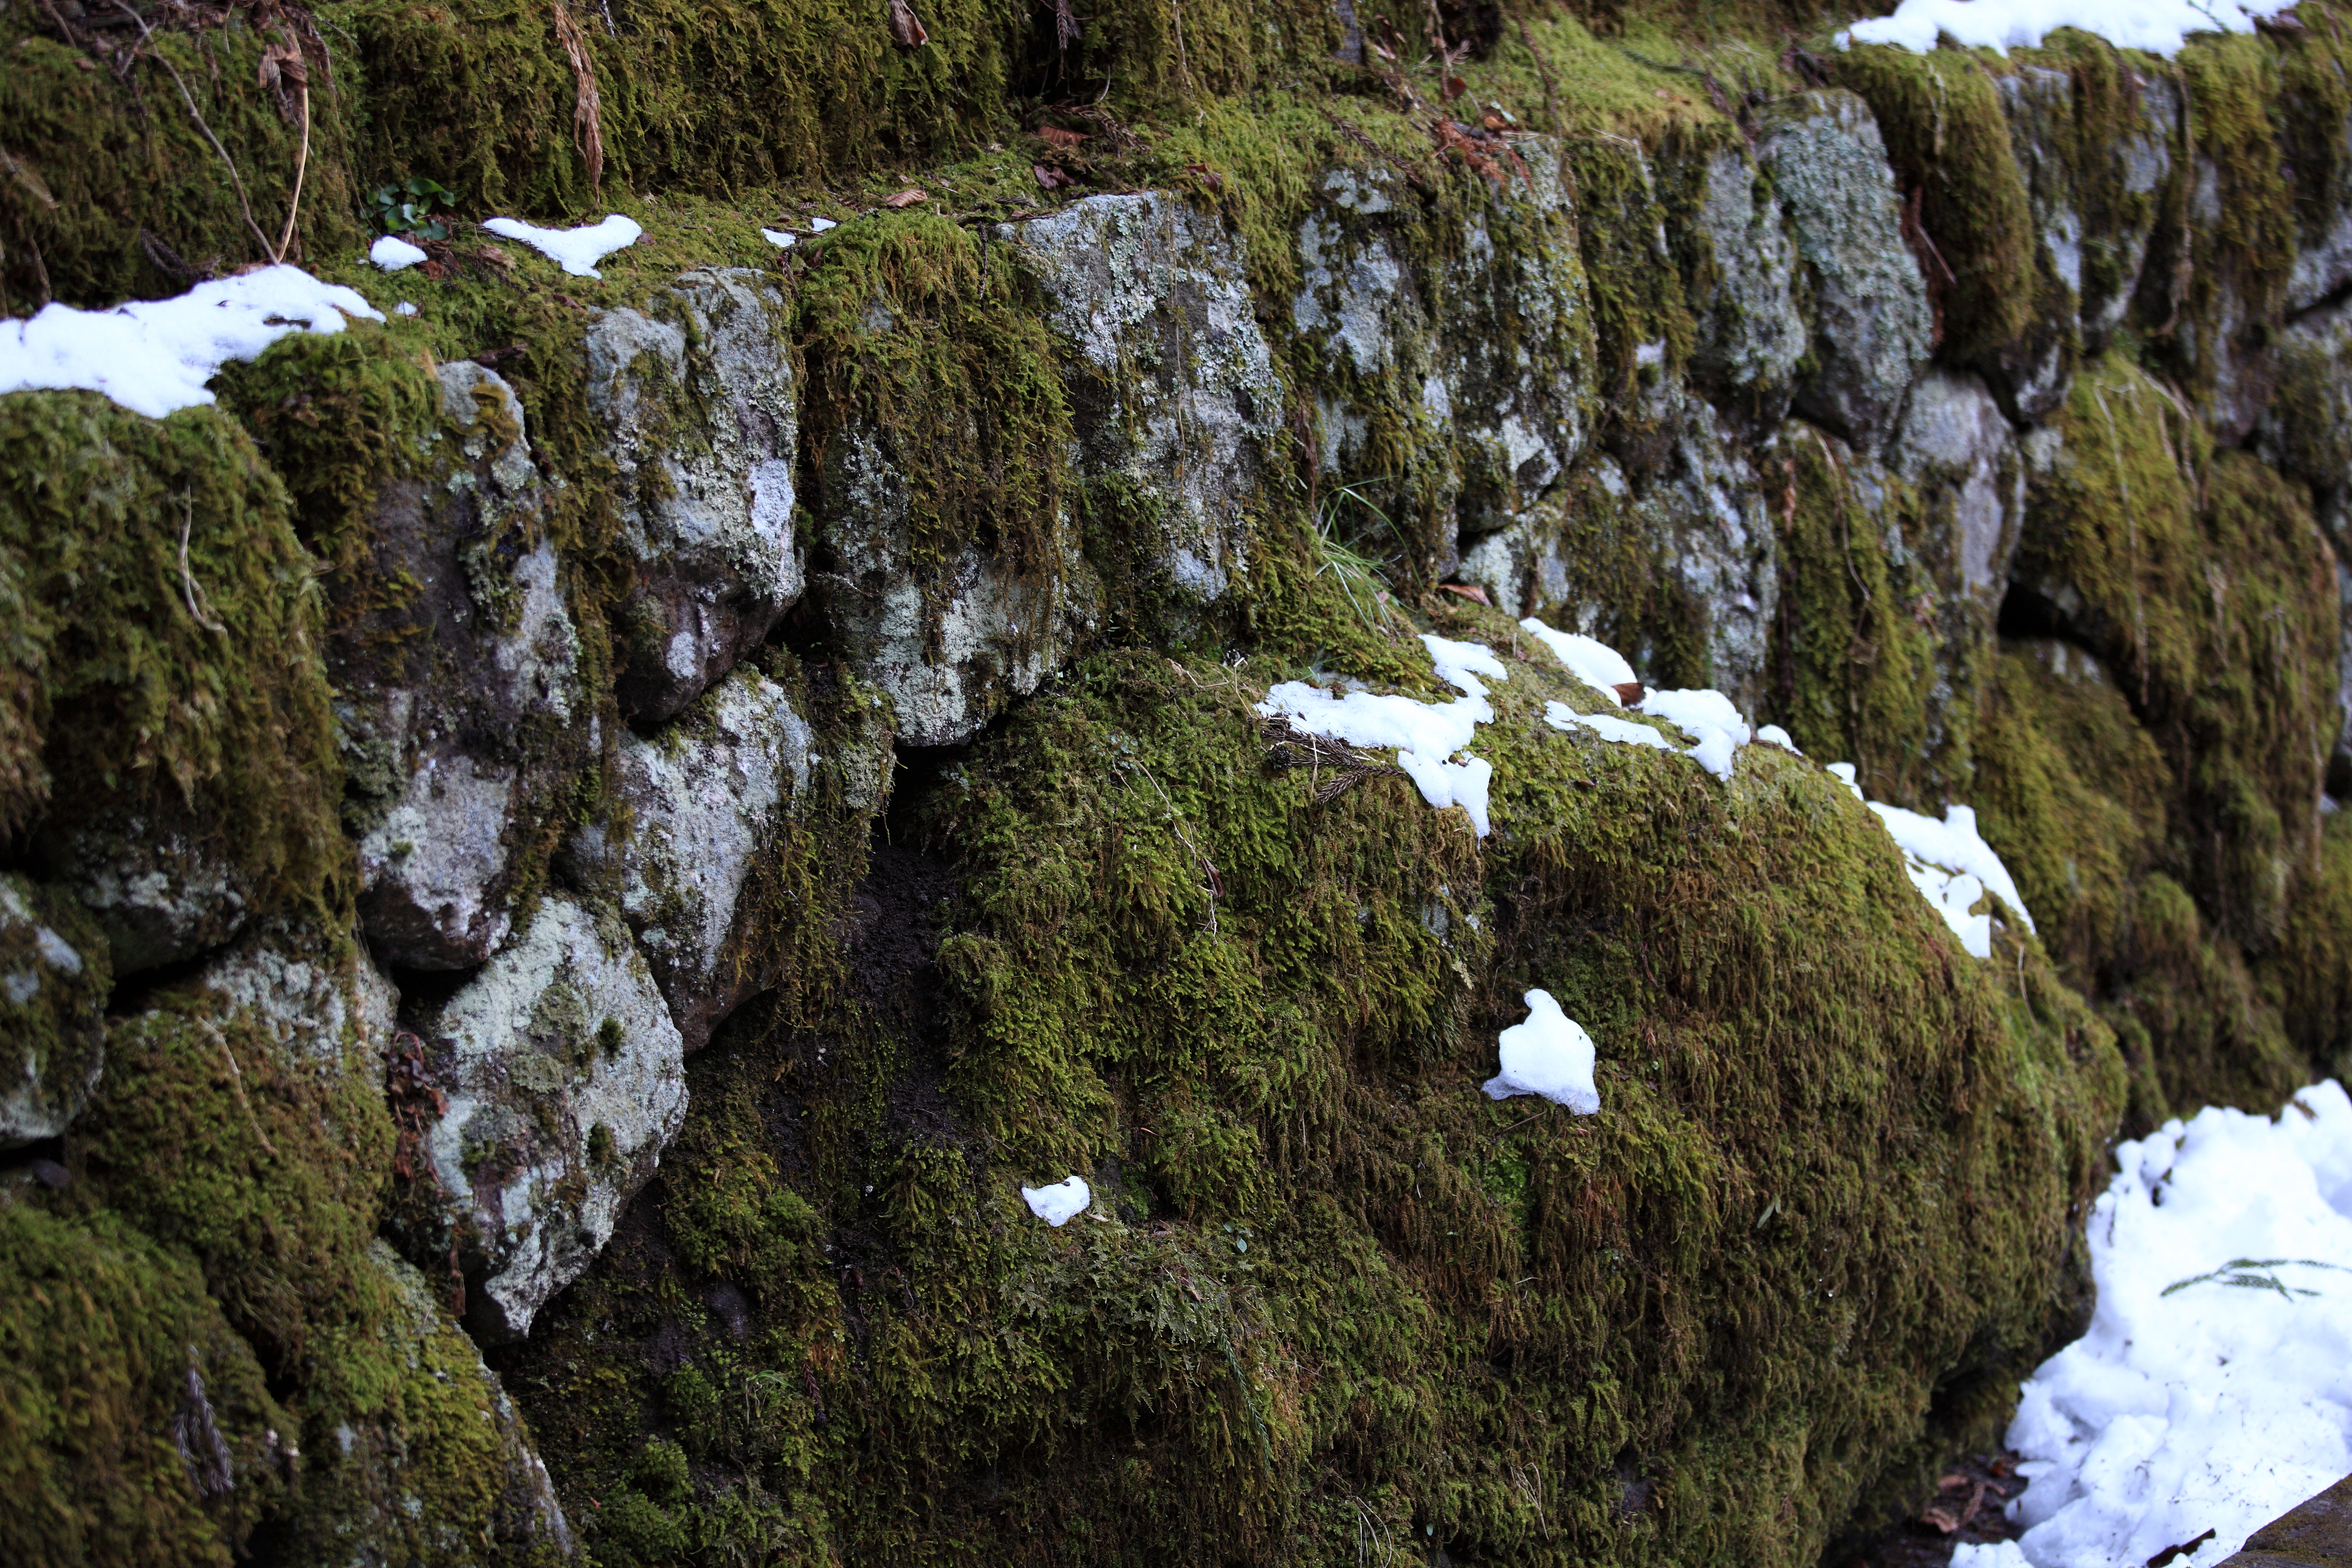
tree, rock, wilderness, mountain, plant, flower, mountain range, moss, formation, cliff, stream, green, high, terrain, material, ridge, geology, outcrop, boulder, shrine, 5d, hires, markii, hi, res, resolution, gunma, takasaki, harunajinja, bedrock, woody plant